Ball-Nogues Studio

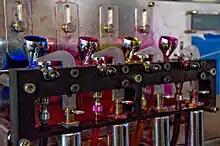
"Insta-llator 1 with the Variable Information Atomizing Module", a digitally controlled cutting and dying machine developed by Ball-Nogues Studio (2009).

Ball-Nogues Studio has received three American Institute of Architects Design Awards, United States Artists Target Fellowship and a grant from the Graham Foundation for Advanced Studies in the Fine Arts. In 2007, the Studio was the winner of the Museum of Modern Art PS1 Young Architects Program Competition. Their work is part of the permanent collections of both MoMA and LACMA. In 2011, they were one of the Architectural League of New York’s Emerging Voices and, in 2014, they were finalists for the Illinois Institute of Technology College of Architecture's Mies Crown Hall Americas Prize.